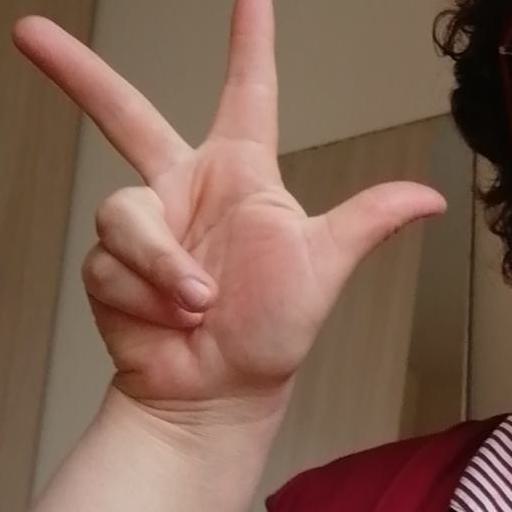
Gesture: three2